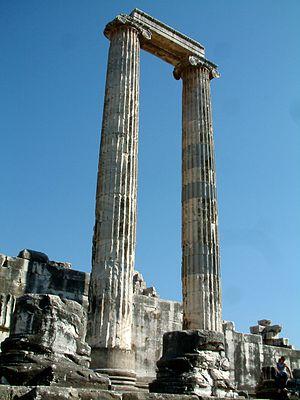
Didymes est une cité antique d'Asie Mineure, renommée pour son sanctuaire oraculaire d'Apollon Philésios, actuelle Didim.